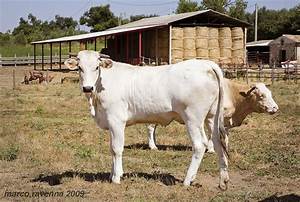
Label: mucca